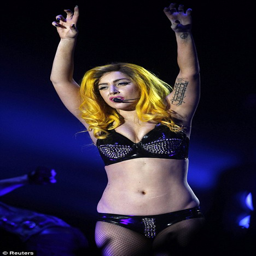
globe - trotting : celebrity missed out on awards because she was on stage last night